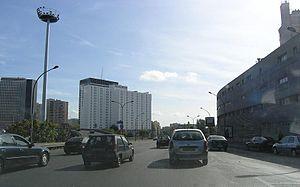
La Seine-Saint-Denis est un département français situé au nord-est de l'agglomération parisienne, appartenant à la petite couronne de la région Île-de-France. L'INSEE et La Poste lui attribuent le code 93.